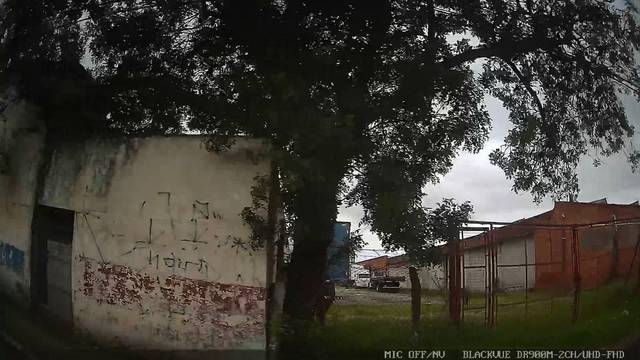
Region: Brazil
Coordinates: -23.536, -46.303